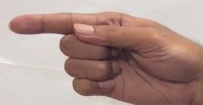
ASL sign: G